Stockholm

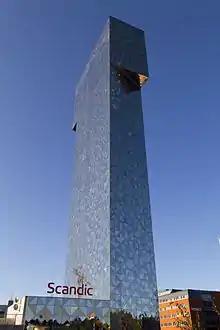
Victoria Tower is one of the tallest buildings in Stockholm, located in Kista.

Stockholm is located on Sweden's east coast at the 59th parallel north, where the freshwater Lake Mälaren—Sweden's third-largest lake—flows out into the Baltic Sea. The central parts of the city consist of fourteen islands that are continuous with the Stockholm archipelago. The geographical city centre is situated on the water, in Riddarfjärden bay. Over 30% of the city area is made up of waterways and another 30% is made up of parks and green spaces.